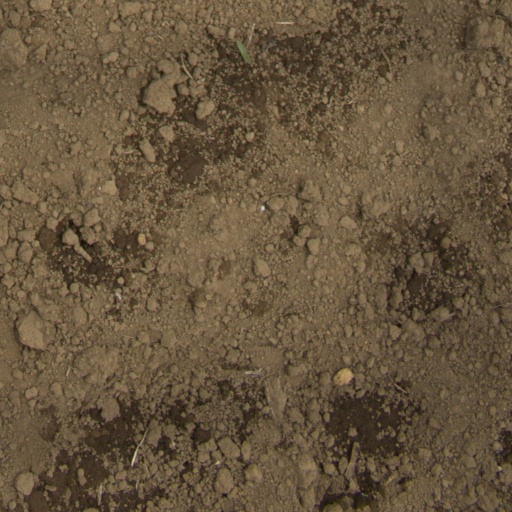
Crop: Jerusalem artichoke